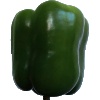
Label: Pepper Green 1